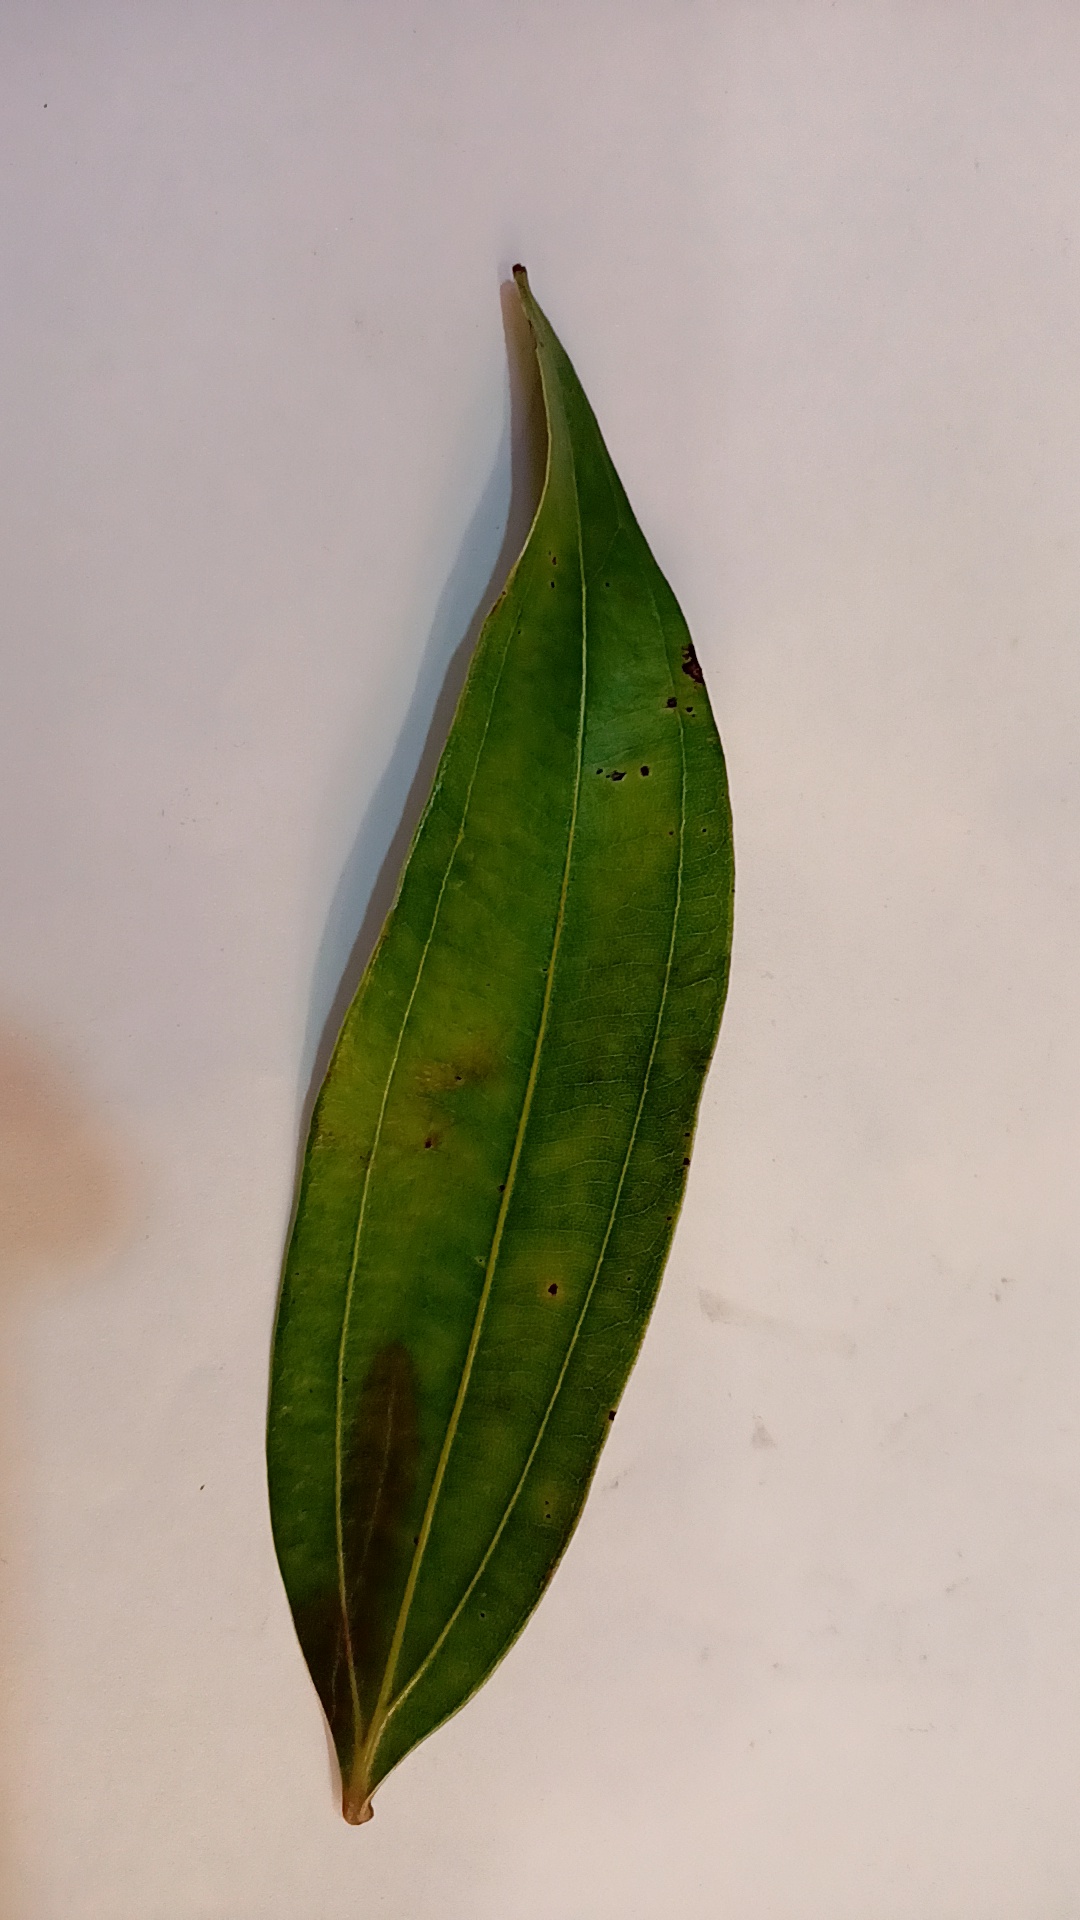
Label: Disease